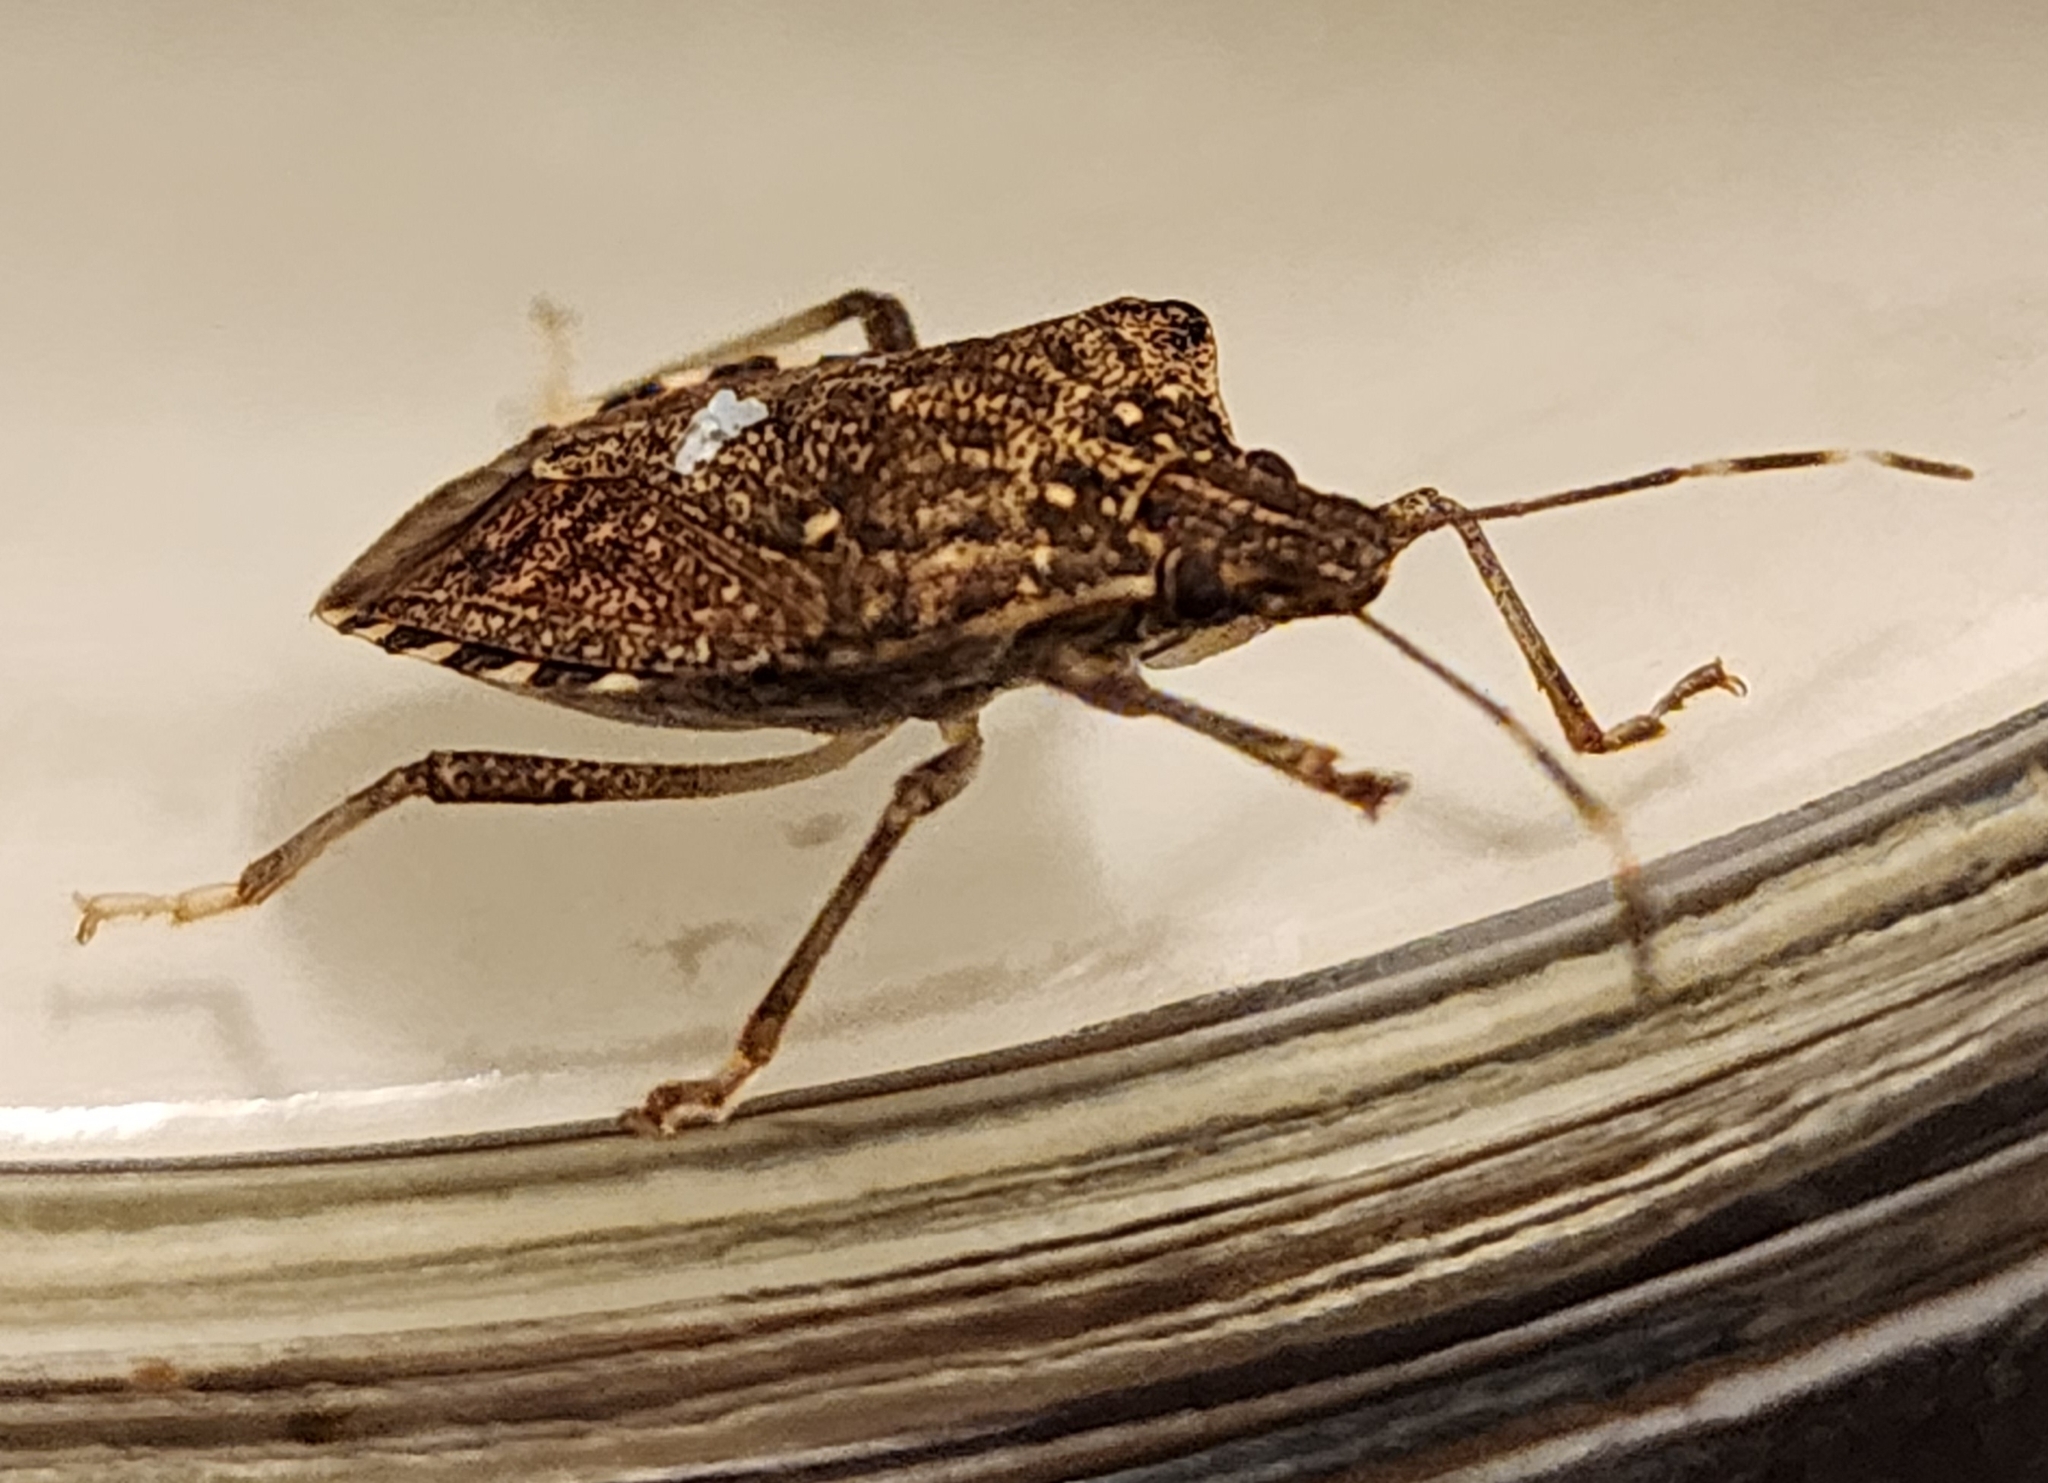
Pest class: stink_bug